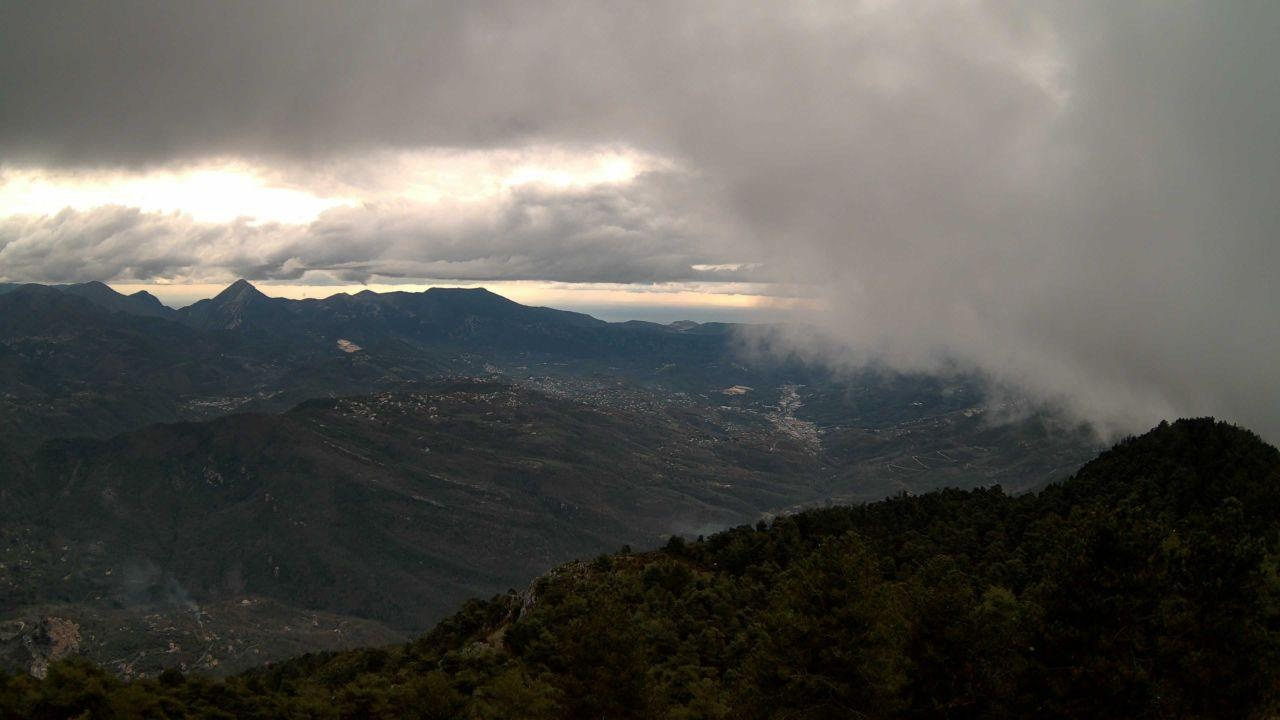
Fire: no
Smoke: yes